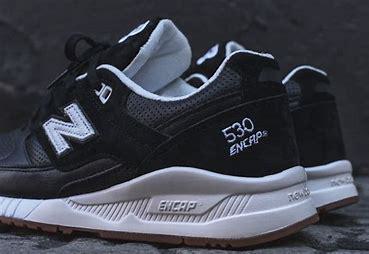
Brand: New
Model: Balance 530